Swat District

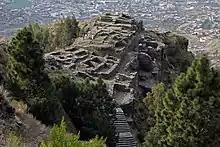
Raja Gira was the site of a fortress from which the Hindu Shahis ruled Swat.

Following the collapse of Buddhism in Swat following the Alchon Hun invasion, Swat was ruled by the Hindu Shahi dynasty beginning in the 8th century, who made their capital at Udigram in lower Swat. The Hindu Shahis are believed to belong to the Uḍi/Oḍi tribe, namely the people of Oddiyana, present-day Swat.